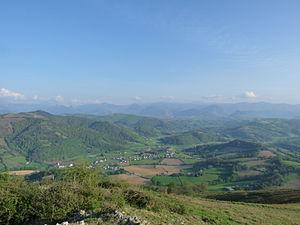
Barcus est une commune française, située dans le département des Pyrénées-Atlantiques en région Nouvelle-Aquitaine.